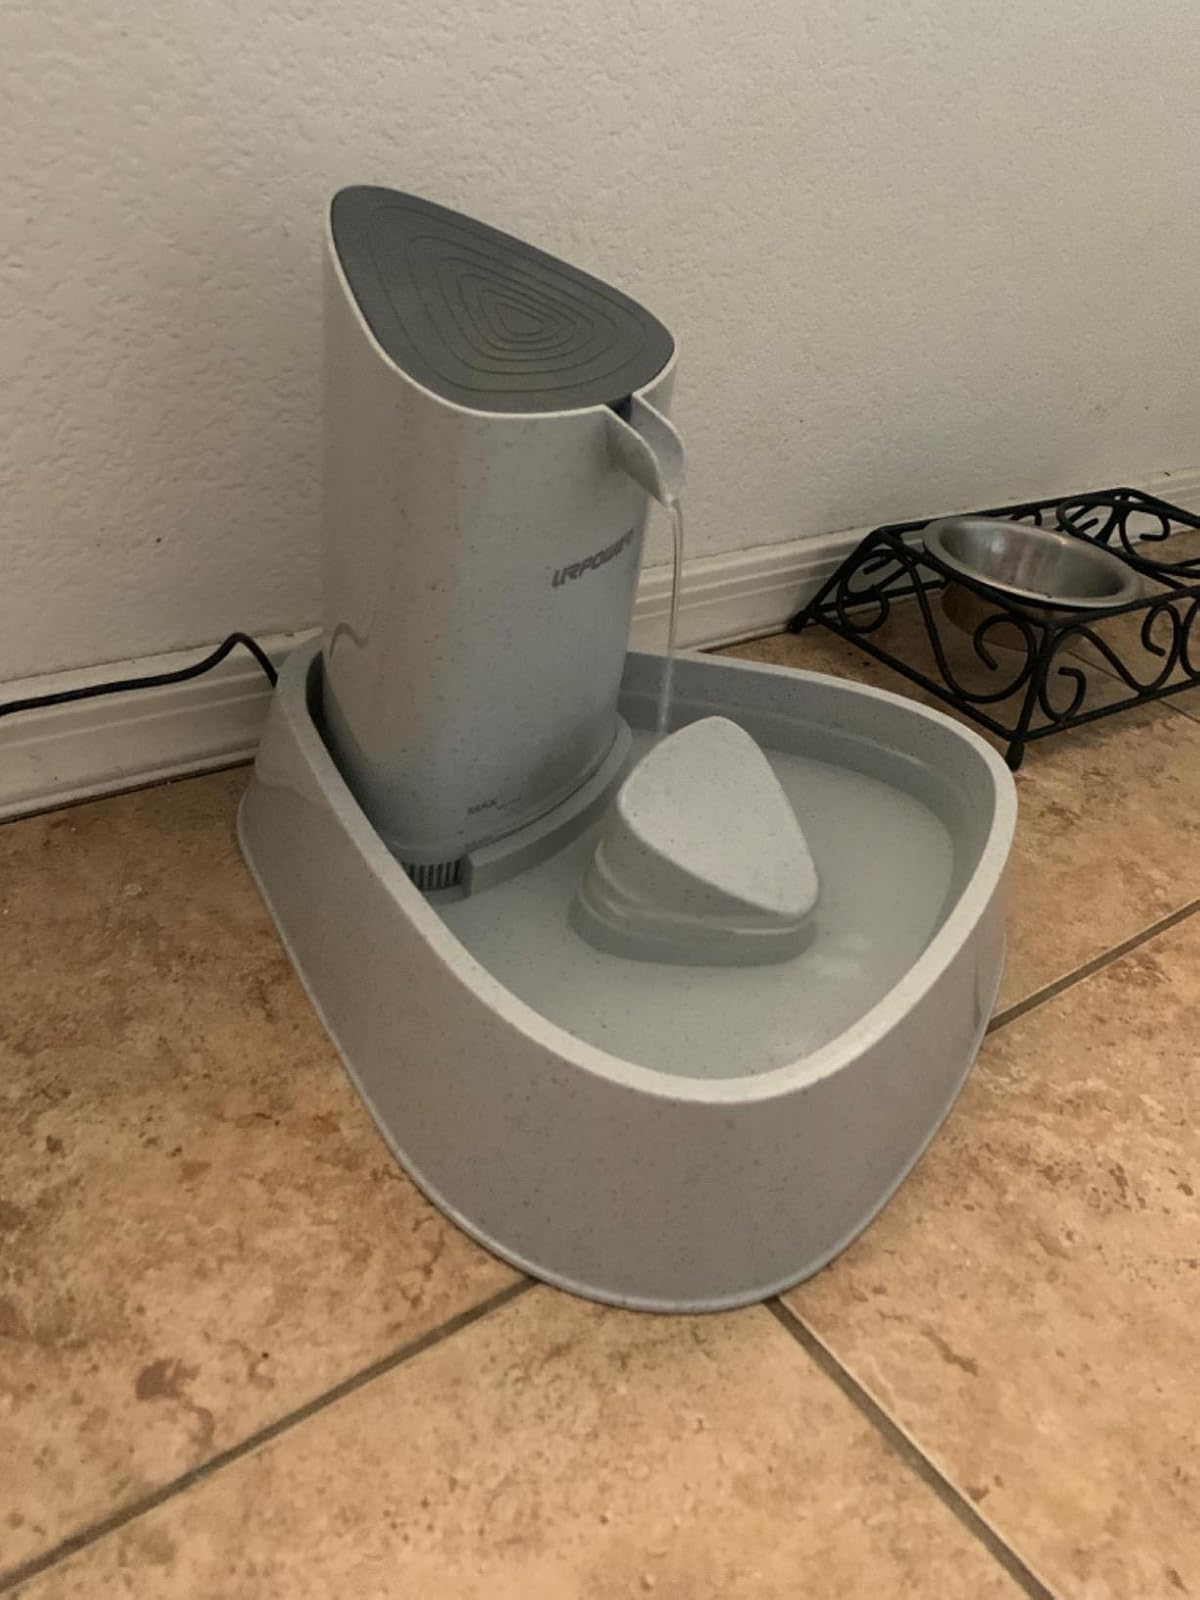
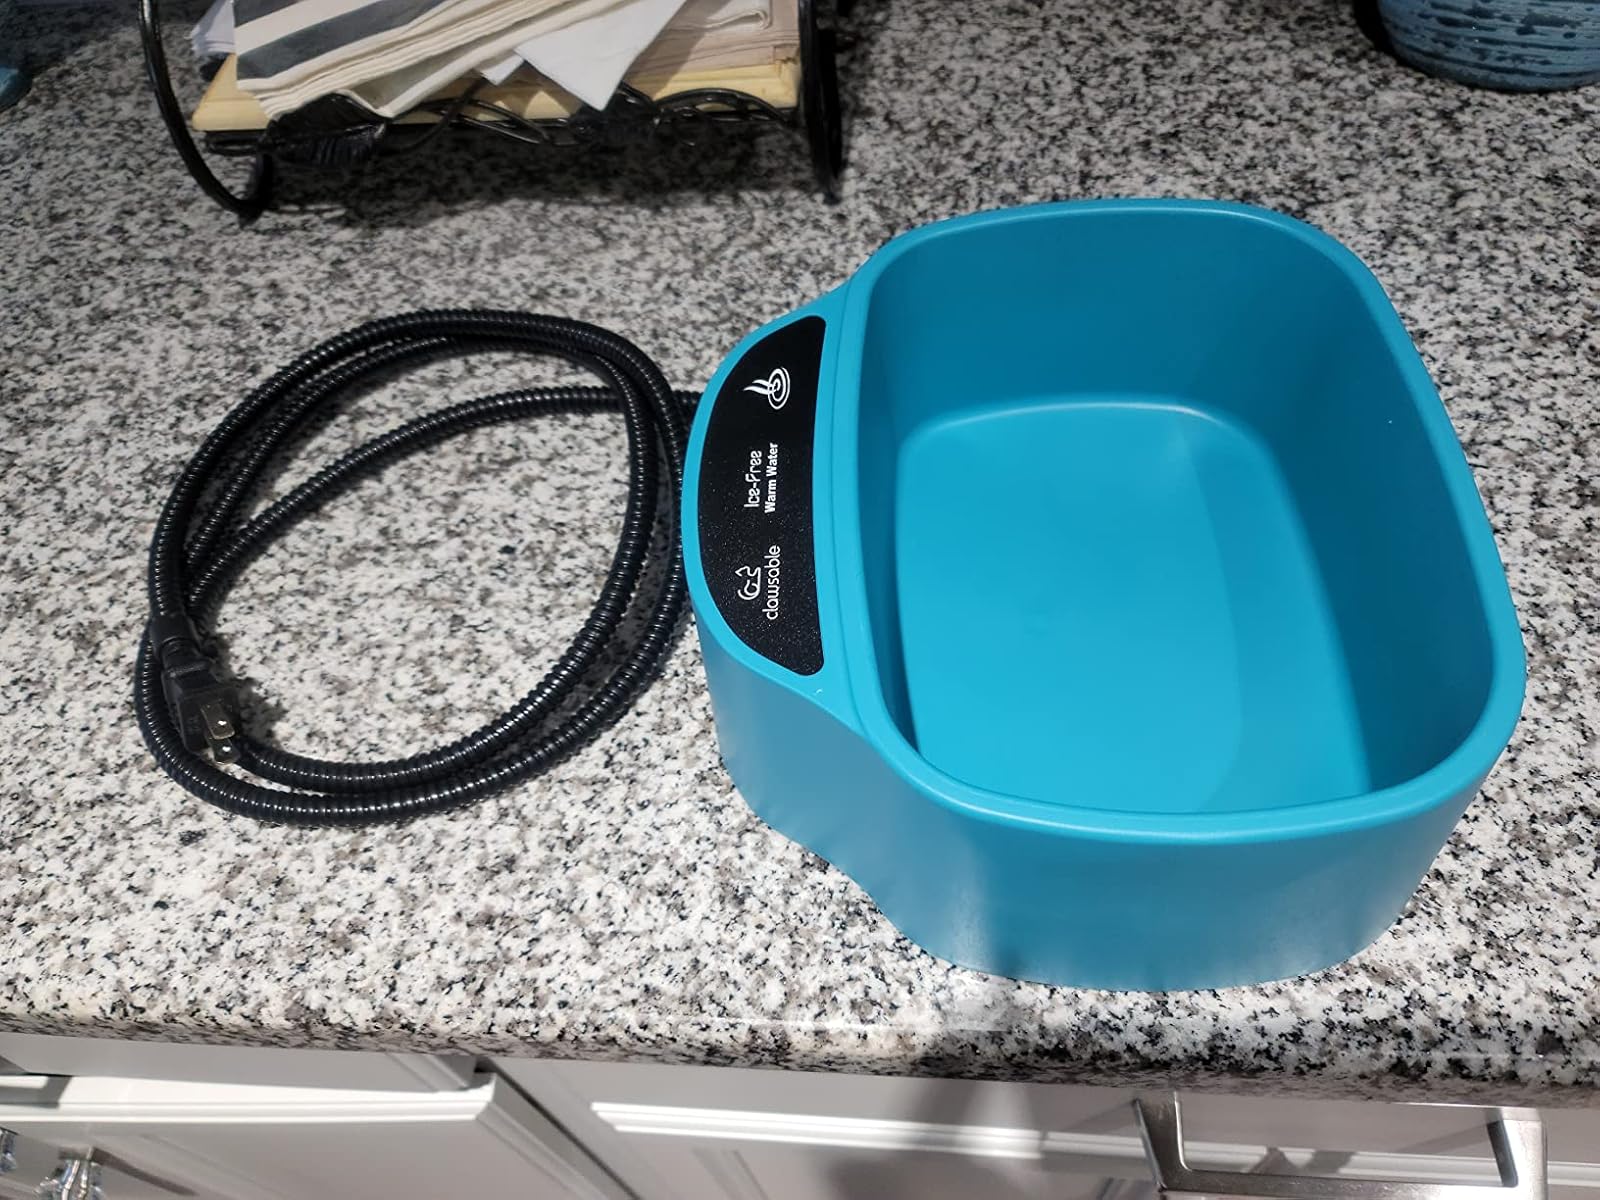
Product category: items_bowl
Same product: no